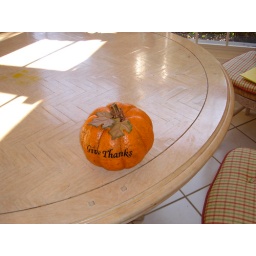
Same table but it has yellow spot in the center.